James FitzGerald, de jure 12th Earl of Desmond

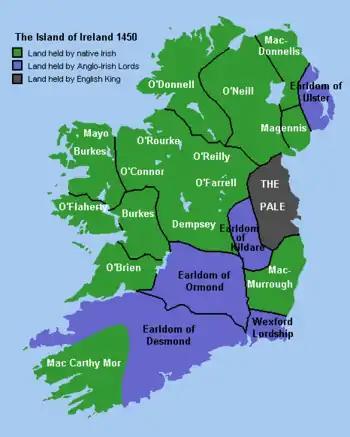
Ireland in 1450, showing the Earldom of Desmond

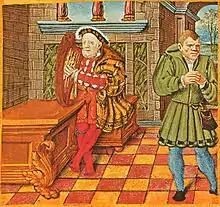
Henry VIII playing his harp beside his jester, Will Somers, in an illustration from Henry's psalter. James FitzGerald, the "Court Page," grew up a hostage at Henry's court.

FitzGerald married Mary, eldest daughter of Cormac Laidir Oge MacCarthy, 10th Lord of Muskerry.